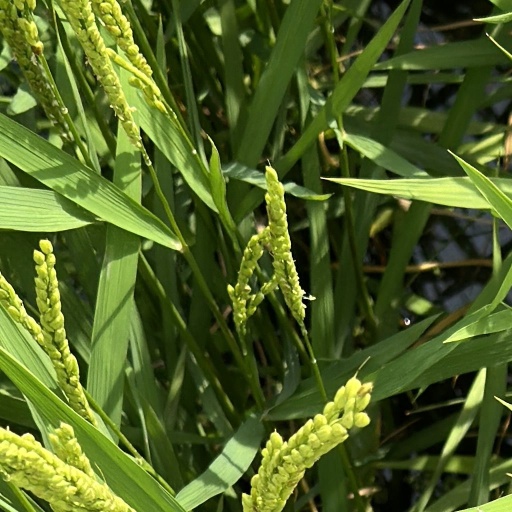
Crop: rice